BNN Bloomberg

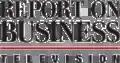
Logo as Report on Business Television used from 2002 to 2007

The network was licensed by the Canadian Radio-television and Telecommunications Commission (CRTC) in 1996 to a joint venture of Thomson Corporation (50%), Western International Communications (25%) and Cancom (25%). It launched on September 1, 1999, as "Report on Business Television" (although using the abbreviation "ROBTv"); it was co-branded with "Report on Business", the business news section of the Thomson-owned "The Globe and Mail".